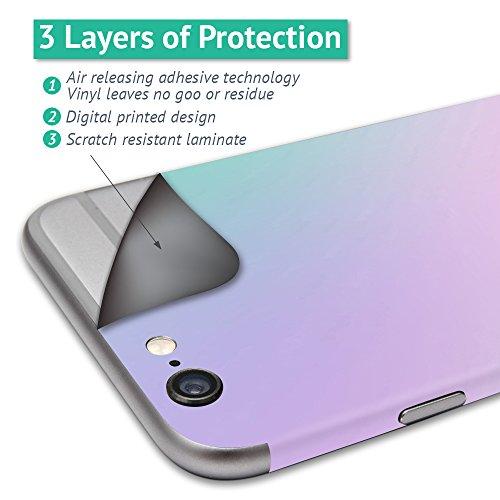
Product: MightySkins Skin Compatible with Blade Chroma Battery Batteries (4 Pack) wrap Cover Sticker Skins Froggy
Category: Toys & Games | Hobbies | Remote & App Controlled Vehicles & Parts | Remote & App Controlled Vehicle Parts
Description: Add style to your Blade Chroma Battery 4 pack.
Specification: ProductDimensions:17x1x11inches|ItemWeight:0.16ounces|ShippingWeight:1pounds|ASIN:B01DDUQPJI|Itemmodelnumber:BLCHROMBAT-Froggy